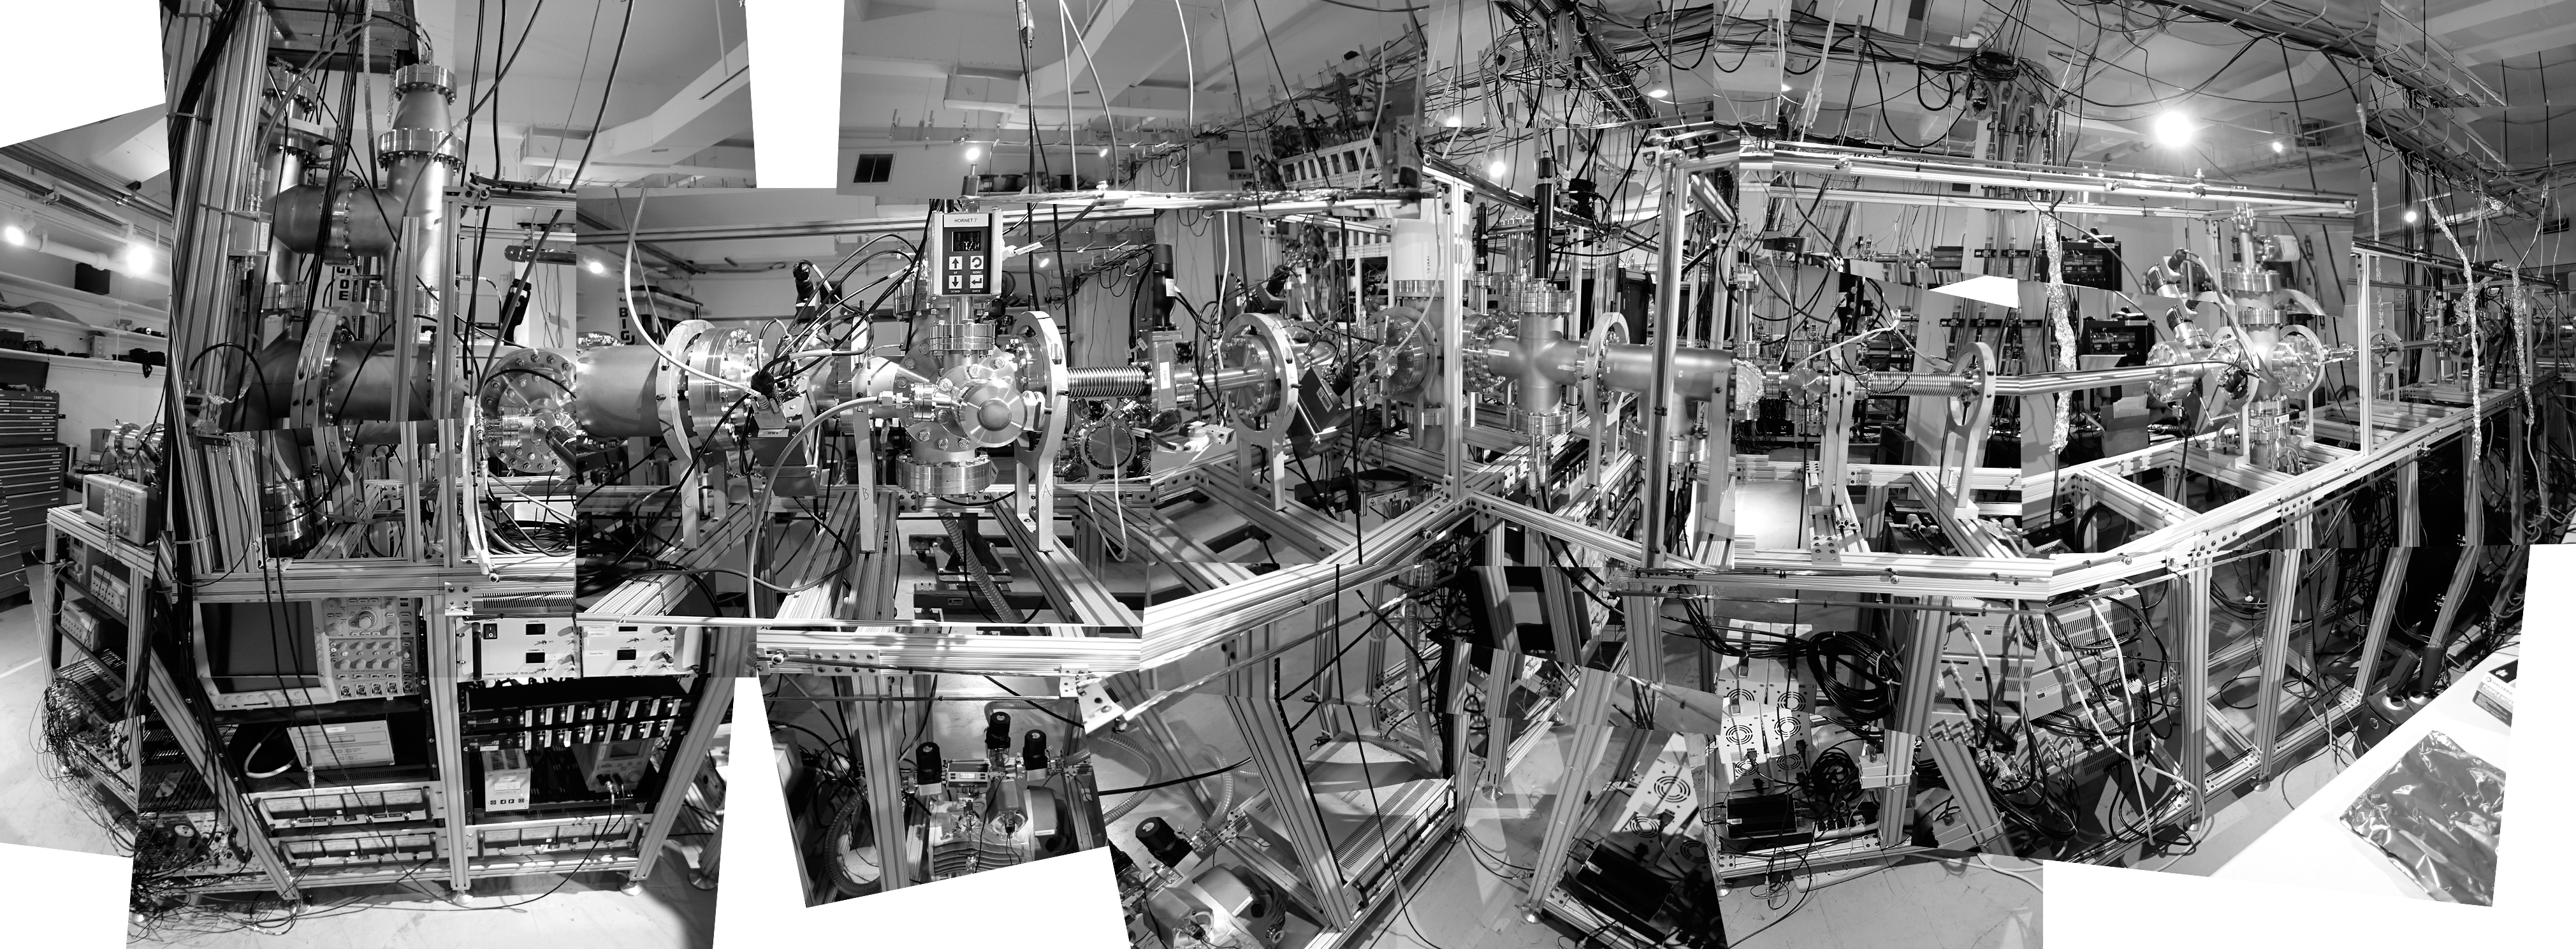
A reassembled view of one part of a two-beam linear accelerator array designed to replicate conditions where stars form. Insofar as astrophysicists look at many data sets from different sources to develop their hypostheses and concepts of the cosmos, so, monochrome black-and-white photograph
Specialty: lab-equipment
Image credit: CUBIST DEBRIS